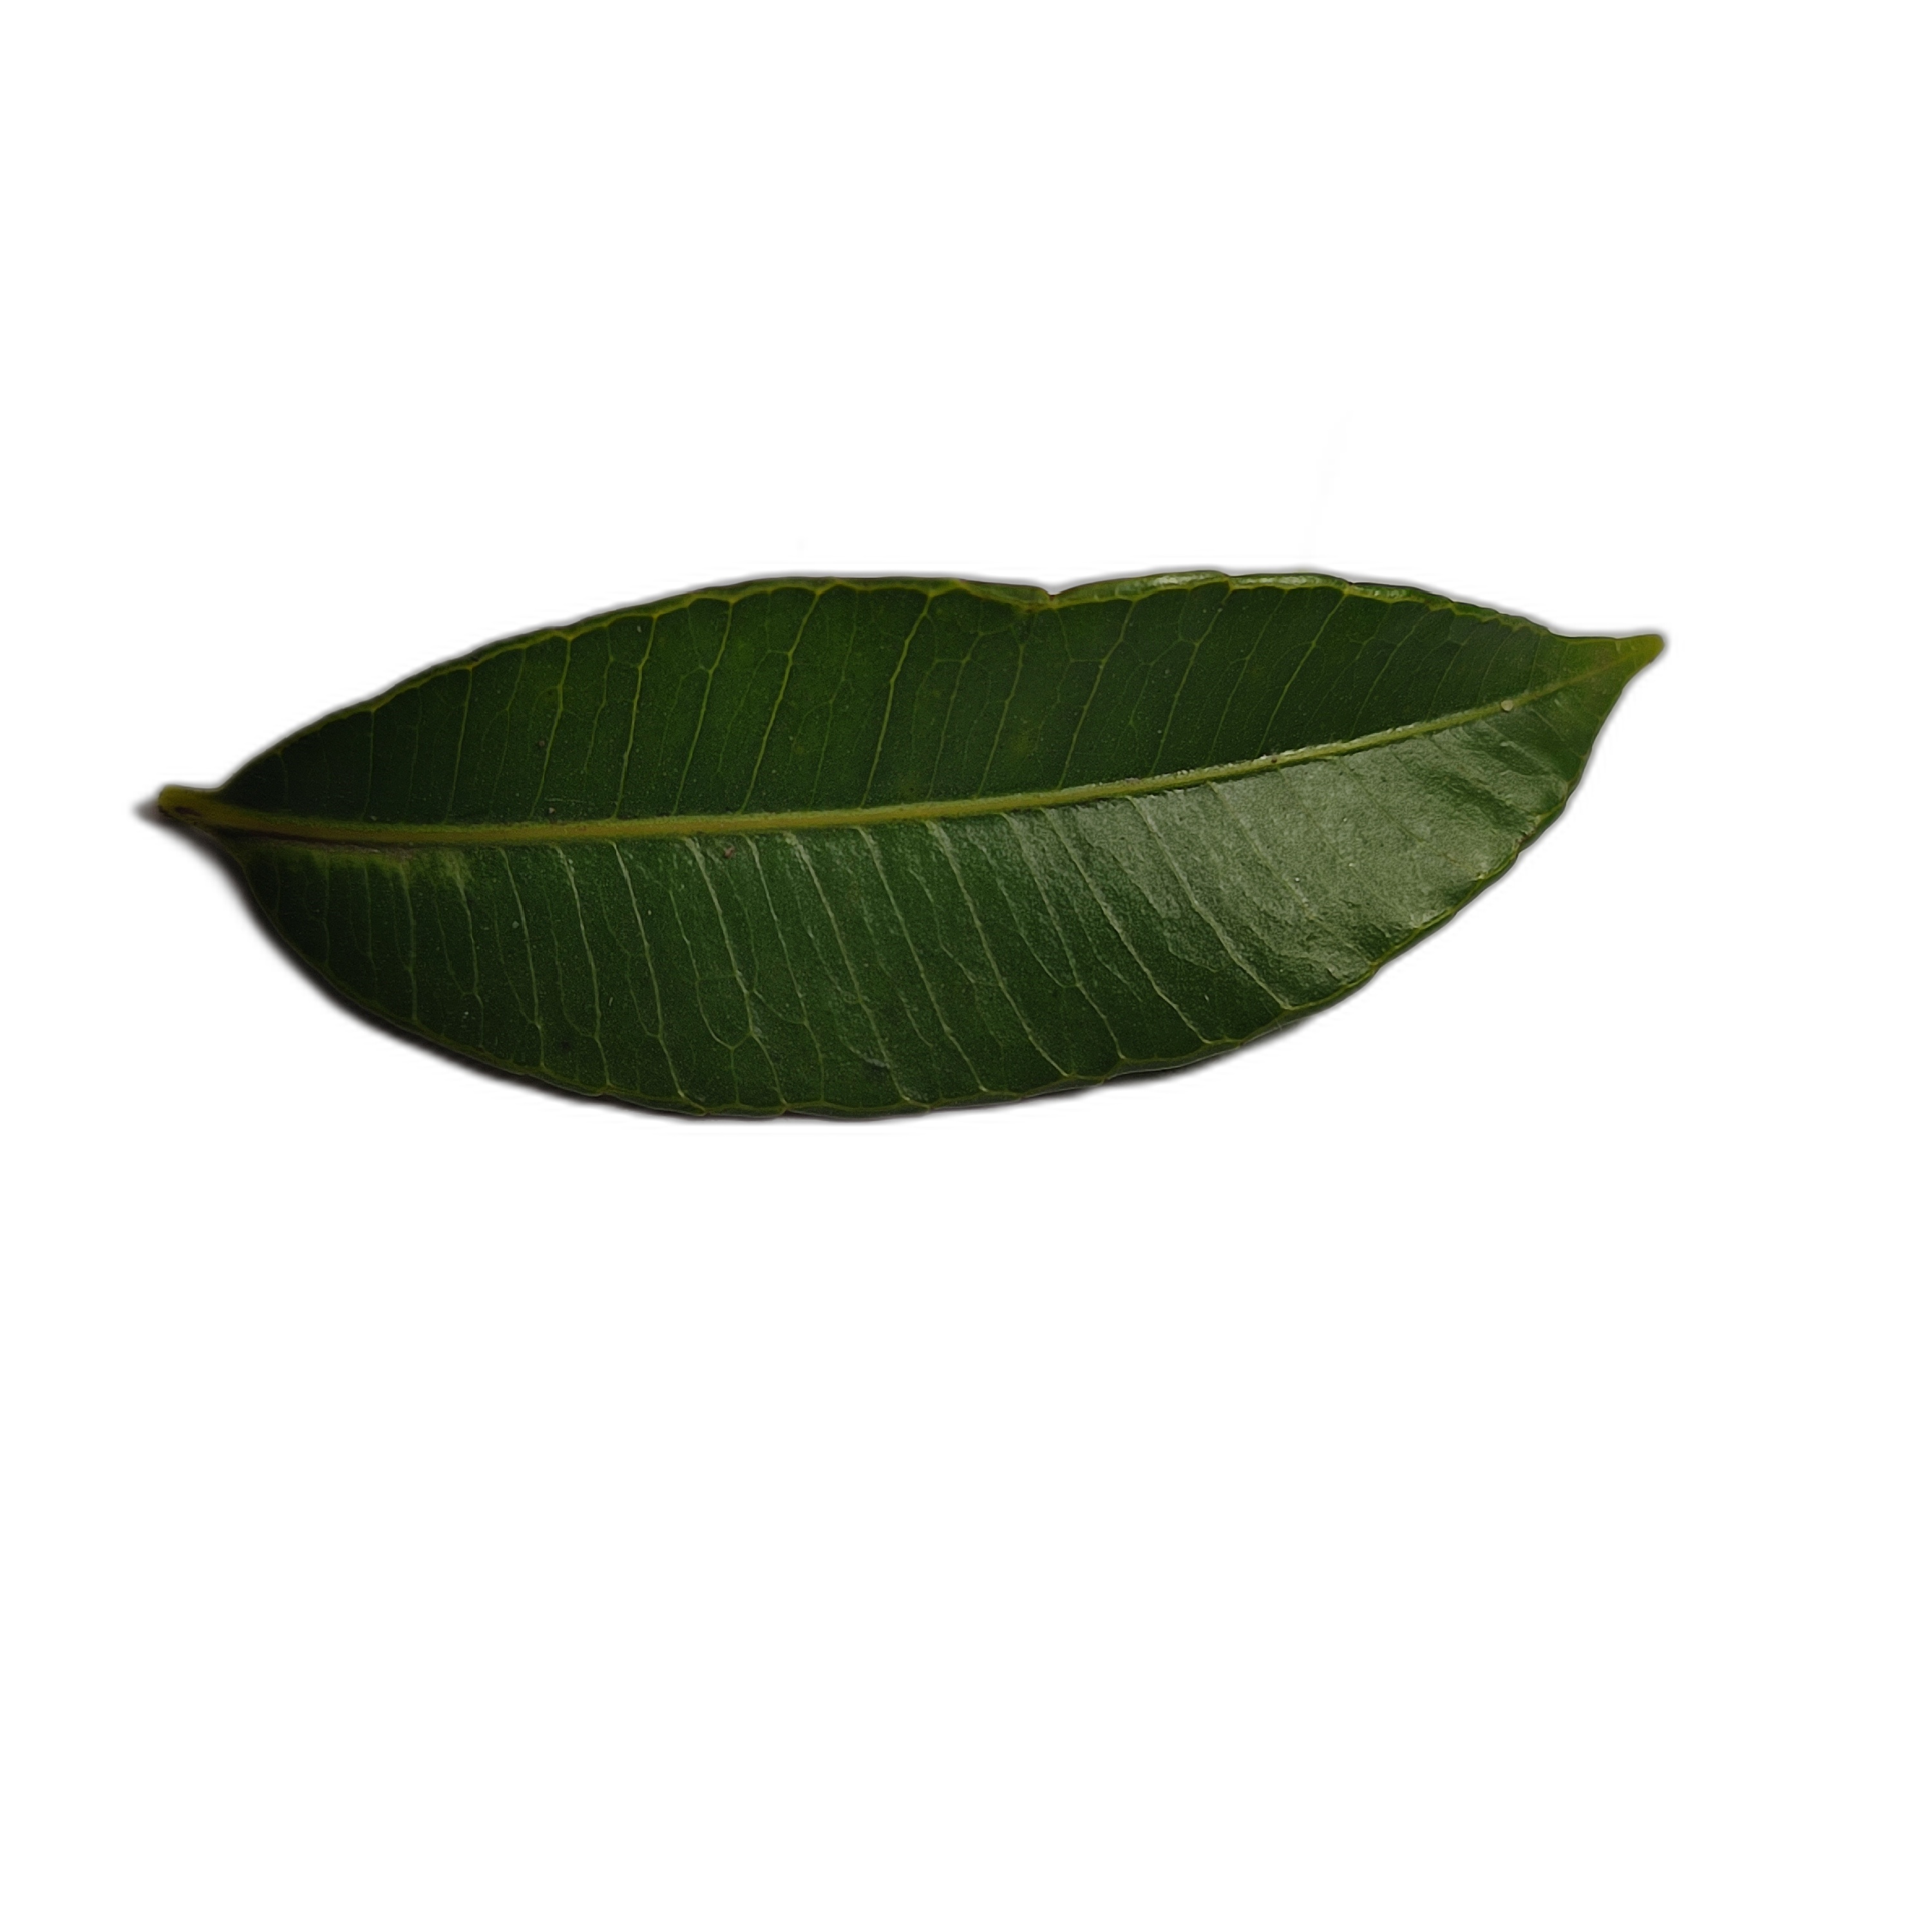
Label: healthy